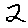
Label: 2